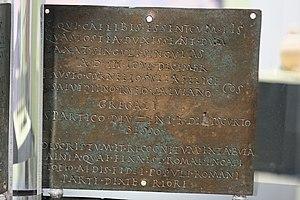
Diplôme militaire (honesta missio) 49 ap. J.-C. Découvert à Stabies entre 1749 et 1750 forme de deux tablettes en bronze Hauteur 17,7 cm, largeur 15 cm Naples, Musée Archéologique National, 3706
Claude, né le 1ᵉʳ août 10 av. J.-C. à Lugdunum et mort le 13 octobre 54 à Rome, est le quatrième empereur romain, régnant de 41 à 54 apr. J.-C.
Claude, un empereur au destin singulier est une exposition sur l'empereur Claude qui se déroule du 1ᵉʳ décembre 2018 au 4 mars 2019 au musée des Beaux-Arts de Lyon. Elle présente une vision renouvelée du personnage par rapport aux poncifs développés par ses contemporains et relayés durant des siècles.